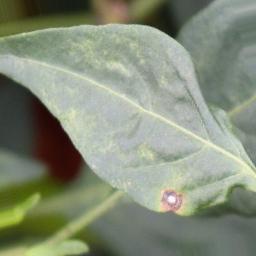
Label: cercospora